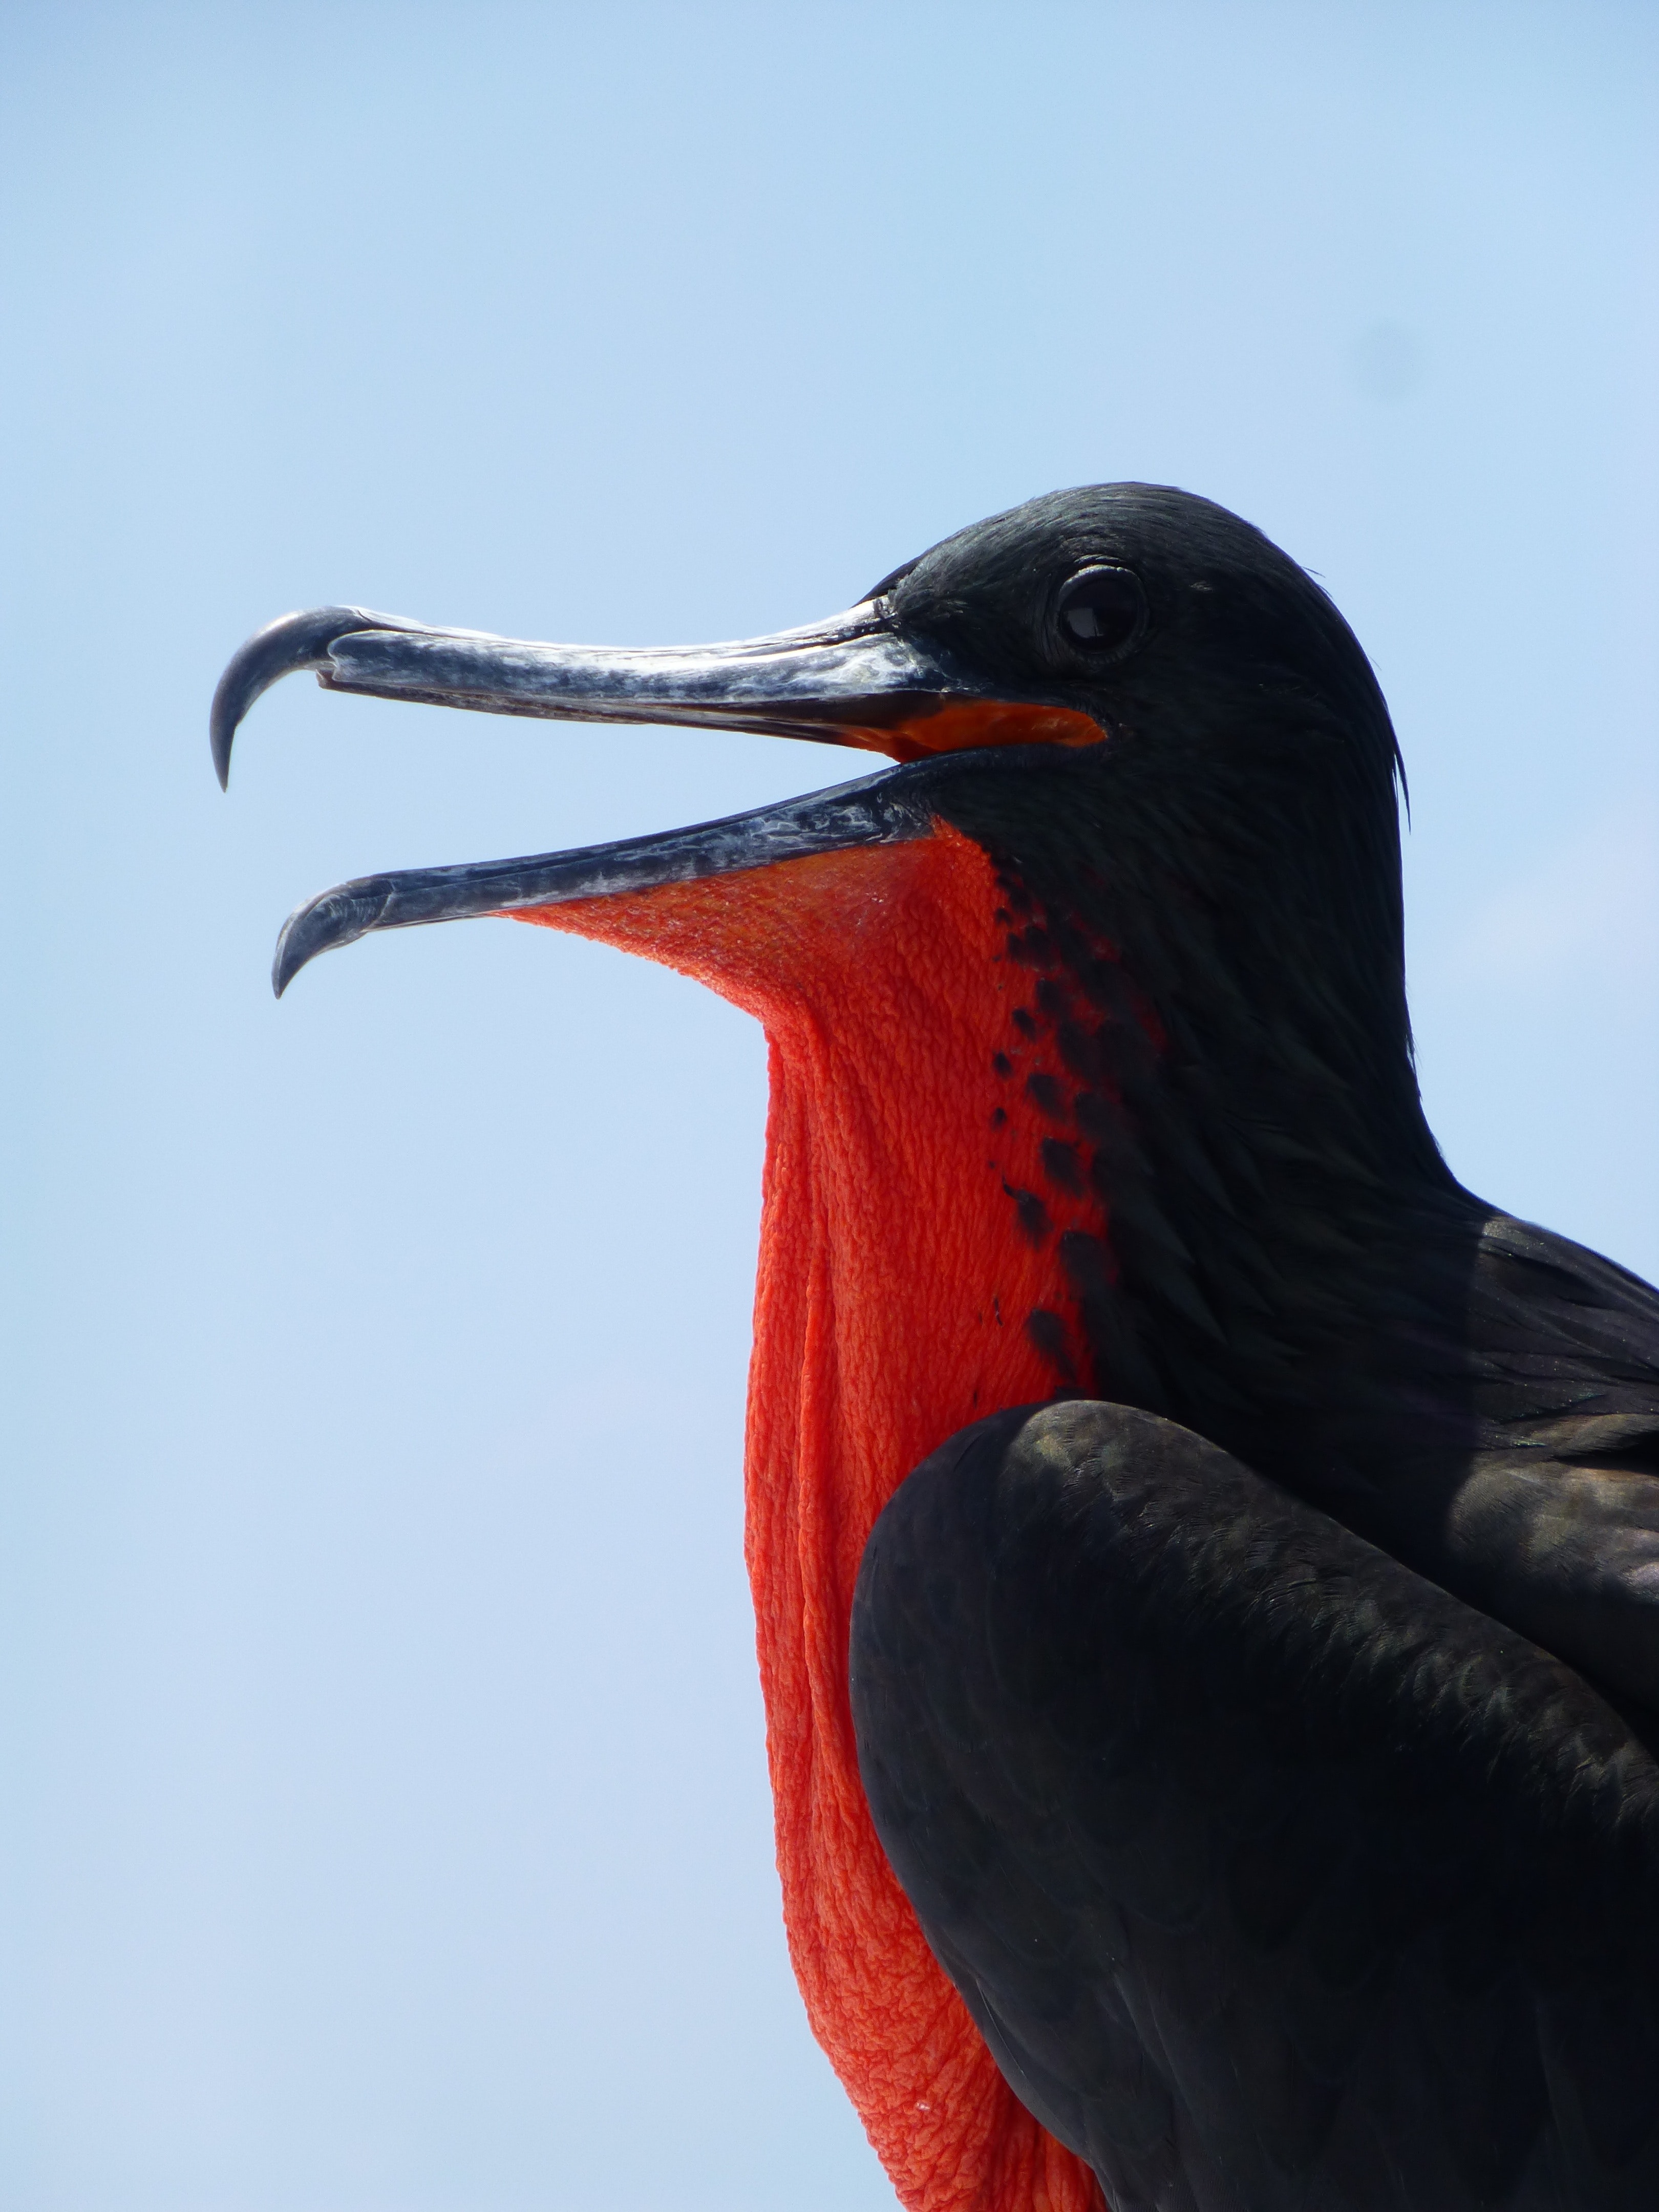
bird, beak, feather, seabird